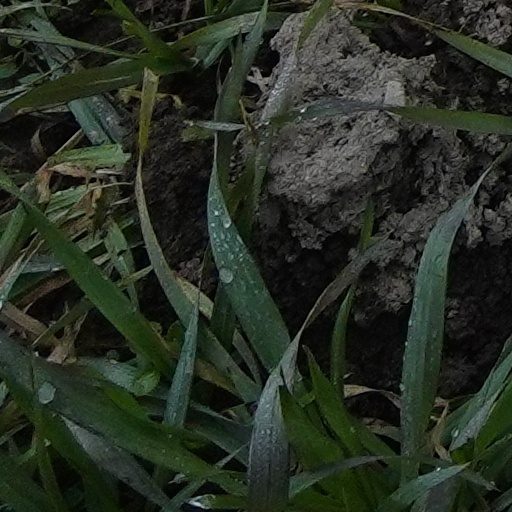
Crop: wheat